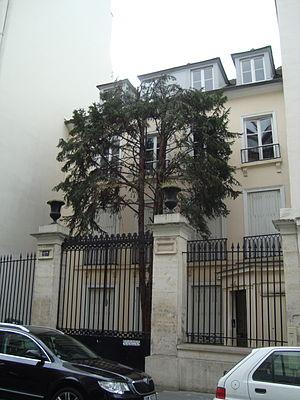
Immeuble historique (1945-2010) des Éditions du Seuil situé au 27, rue Jacob à Saint-Germain-des-Prés, Paris